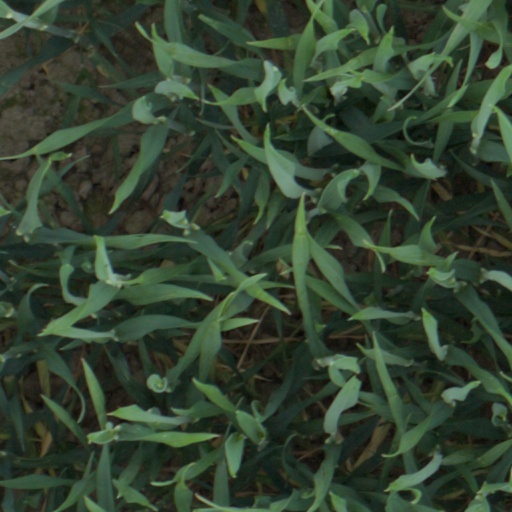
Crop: wheat